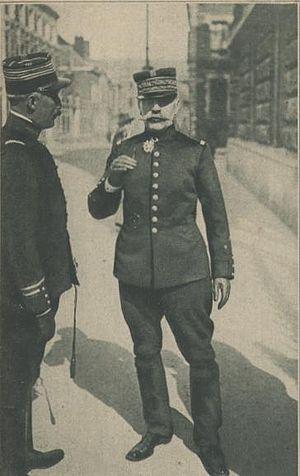
Ferdinand Foch est un général, maréchal de France et membre de l’Académie française, né le 2 octobre 1851 à Tarbes, dans les Hautes-Pyrénées, et mort le 20 mars 1929 à Paris.